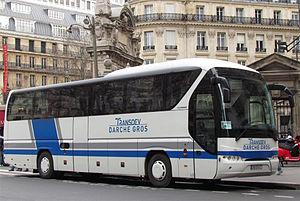
Neoplan Tourliner SHD
Neoplan est un constructeur allemand d'autobus et d'autocars fondé en 1935 par Gottlob Auwärter à Stuttgart. Le constructeur est associé à MAN Nutzfahrzeuge AG, elle-même filiale de MAN SE.